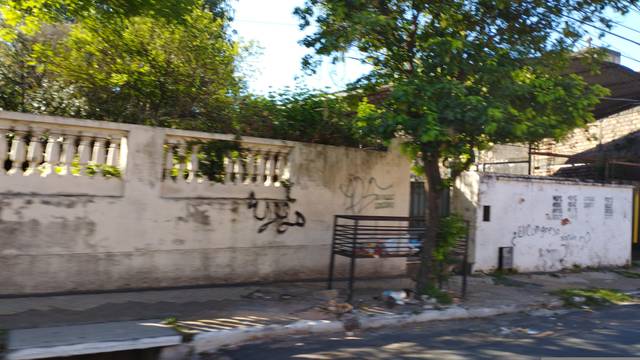
Region: Paraguay
Coordinates: -25.282, -57.642